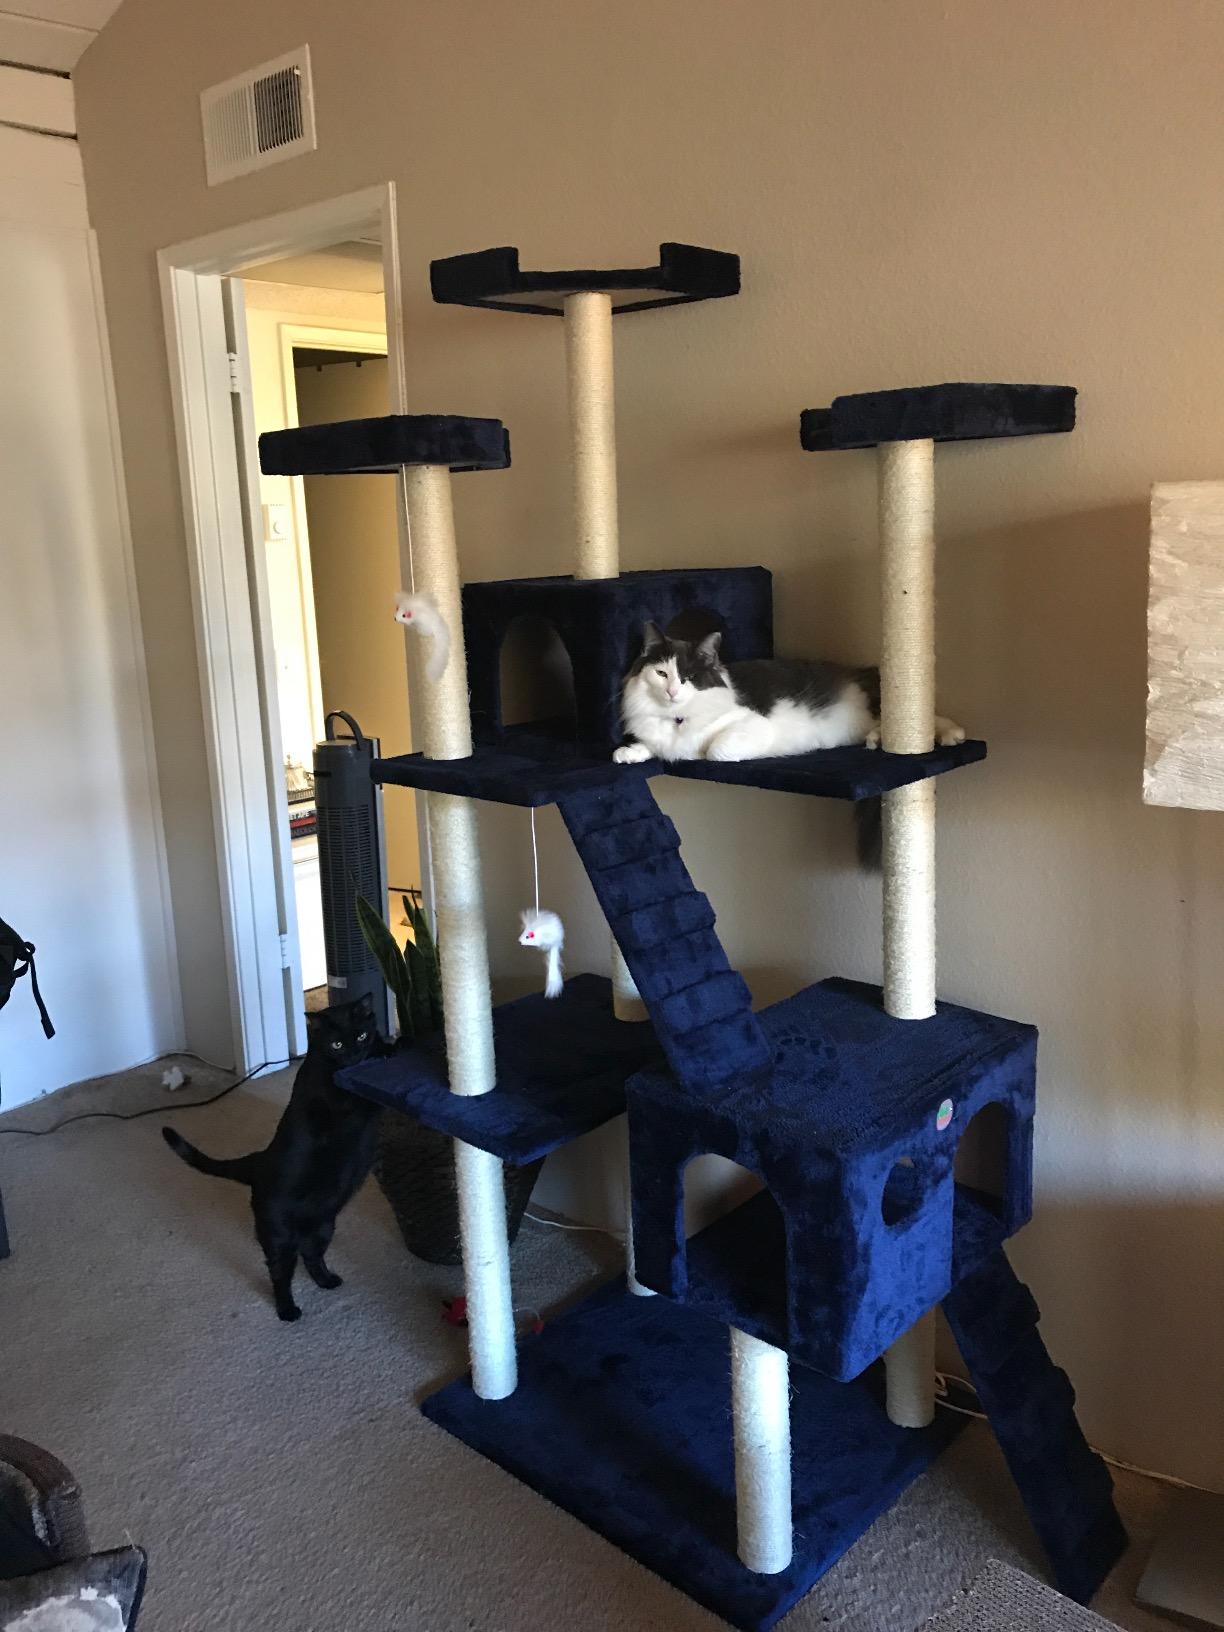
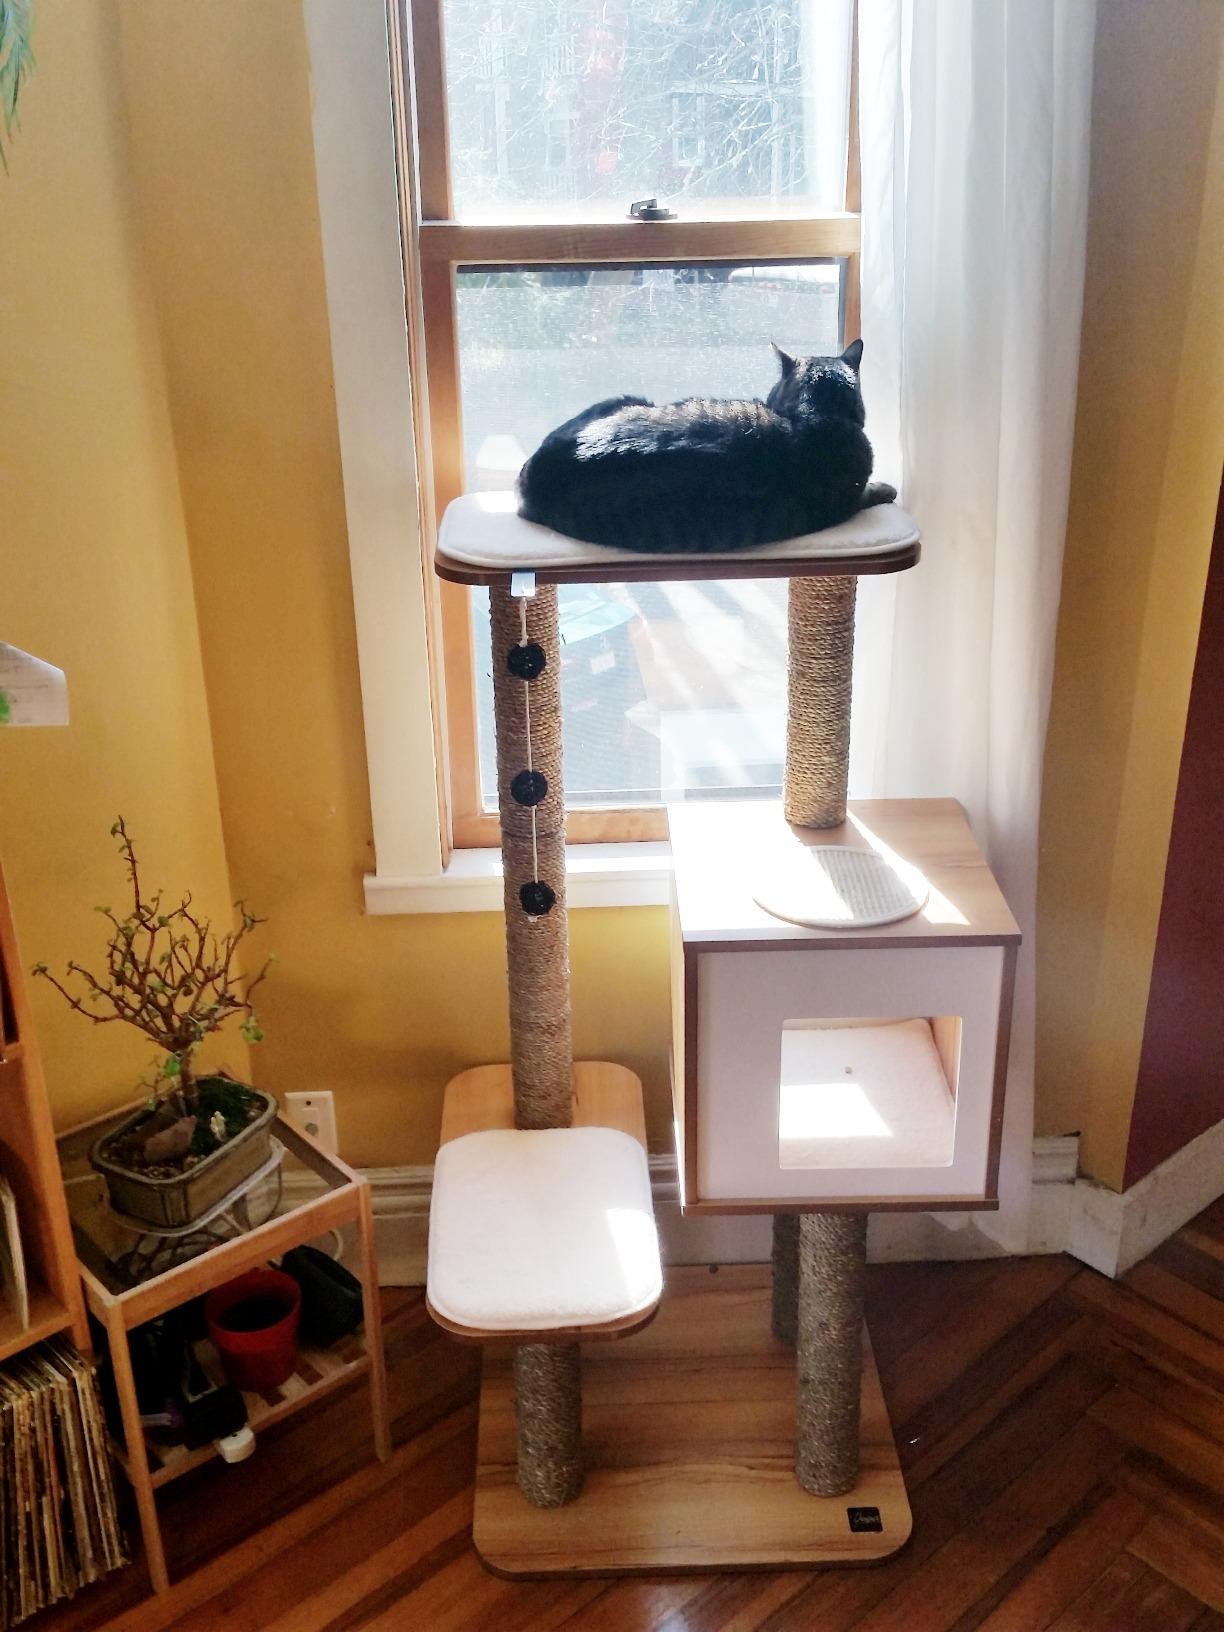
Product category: items_cat tree
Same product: no